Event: Typhoon Ruby
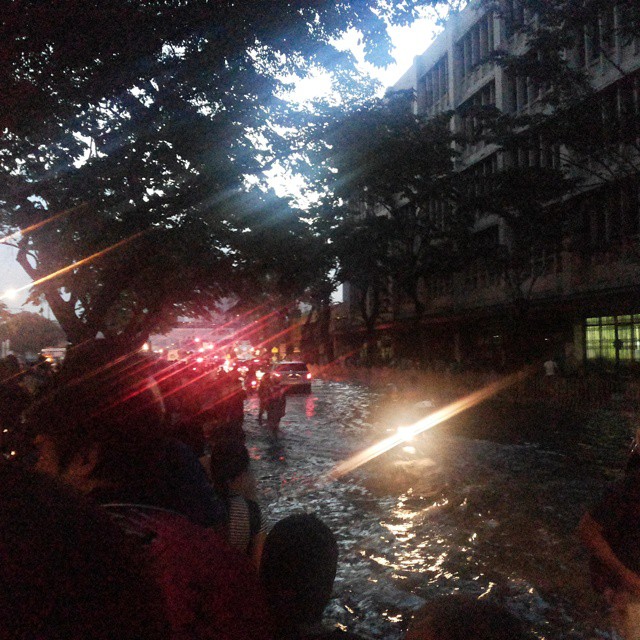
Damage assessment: damage